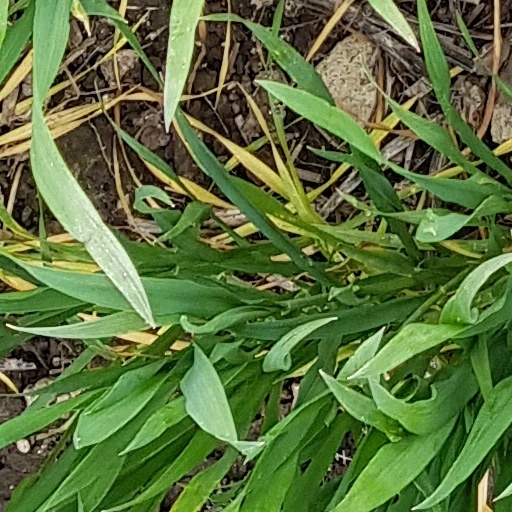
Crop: wheat